Mercedes-Benz in motorsport

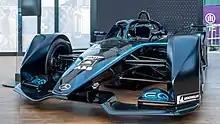
Mercedes-Benz EQ Silver Arrow 01

On July 24, 2017, Mercedes announced that they would enter the FIA Formula E Championship for the 2019–20 season with a works effort, leaving the DTM series in favour of the new venture. The team was known as the Mercedes EQ Formula E team and made use of the same powertrain development facility as the Formula One team, Mercedes AMG High Performance Powertrains in Brixworth, UK. One of the teams that ran Mercedes cars in the DTM entered the 2018–19 season as HWA Racelab, which became the full works team in 2019–20. They won both the 2020–21 and 2021–22 Formula E World Drivers' and Teams' Championships, with Stoffel Vandoorne and Nyck de Vries, before selling the team to McLaren.